José Manuel Albares

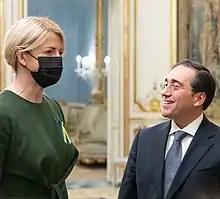
Albares with Estonia's Minister of Foreign Affairs Eva-Maria Liimets in 2022

During his first days as head of the Foreign Department, Albares managed to reduce tensions with Morocco and rebuild relations after Spain allowed, for humanitarian reasons, the Saharawi leader, Brahim Ghali, to be treated in a hospital in Logroño. Proof of this were the declarations of King Mohammed VI of Morocco, who assured in August 2021 that he wanted to "inaugurate an unprecedented stage" in relations between the two countries.